Diamond Ranch Academy

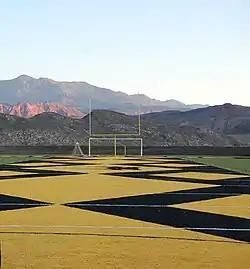
The football field at Diamond Ranch Academy

Diamond Ranch Academy was a therapeutic boarding school just outside the town of Hurricane, Utah, United States. It admitted adolescents, 12–18, with various issues, including anger management issues and major depressive disorder. Diamond Ranch Academy was founded in Idaho Falls in 1999 by Rob Dias and later moved to southern Utah, where it occupied a ranch. It closed in August 2023 after a decision by Utah officials not to renew the school's license.